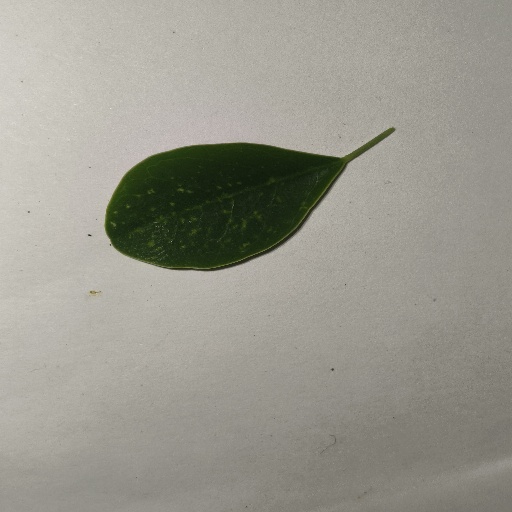
Species: Sojina
Leaf condition: Healthy Leaf